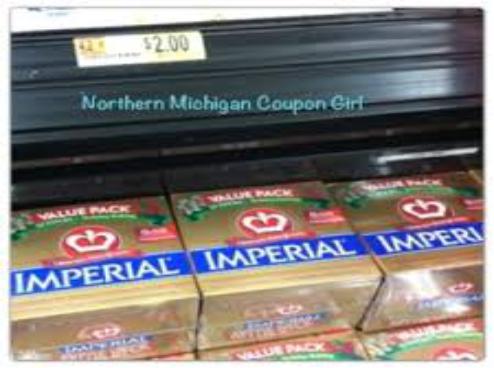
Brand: Imperial Margarine
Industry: Food